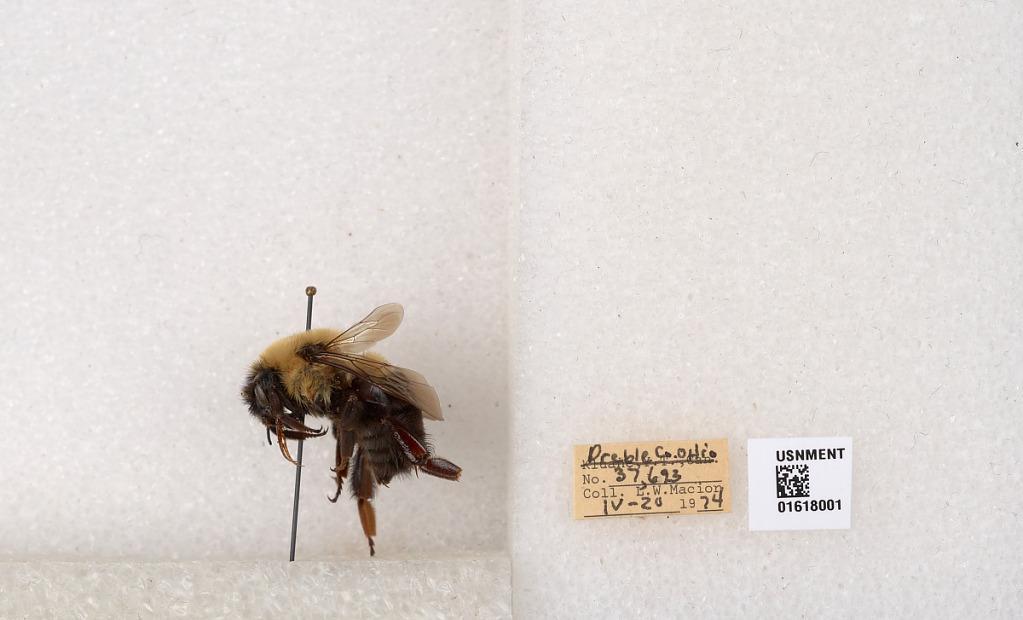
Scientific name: Bombus impatiens Cresson
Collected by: L. Macior
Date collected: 1974-4-20
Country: United States
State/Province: Ohio
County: Preble
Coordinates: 39.7416, -84.648